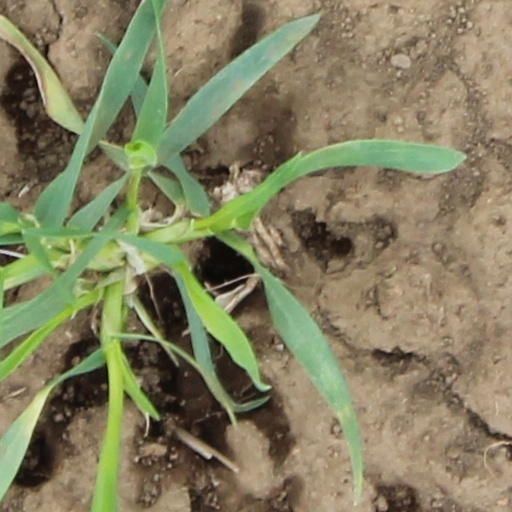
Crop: wheat